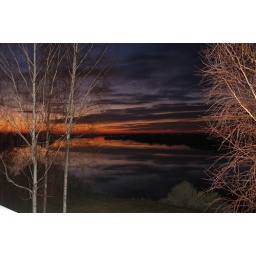
Sunset from the back porch of a family members house on the snake river in Idaho.